Nehammer government

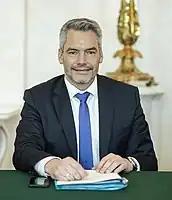
Karl Nehammer in 2020

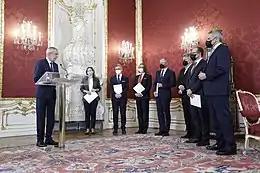
Swearing-in ceremony of the new cabinet members by Austrian President Alexander Van der Bellen on 6 December 2021

The Nehammer government was sworn in as the 35th Government of Austria on 6 December 2021. It was headed by Chancellor Karl Nehammer.